Crimes Act of 1790

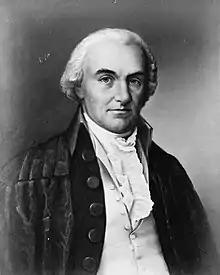
Senator (and future Chief Justice) Oliver Ellsworth was the drafter of the Crimes Act.

The Crimes Act of 1790 (or the Federal Criminal Code of 1790), formally titled An Act for the Punishment of Certain Crimes Against the United States, defined some of the first federal crimes in the United States and expanded on the criminal procedure provisions of the Judiciary Act of 1789. The Crimes Act was a "comprehensive statute defining an impressive variety of federal crimes".